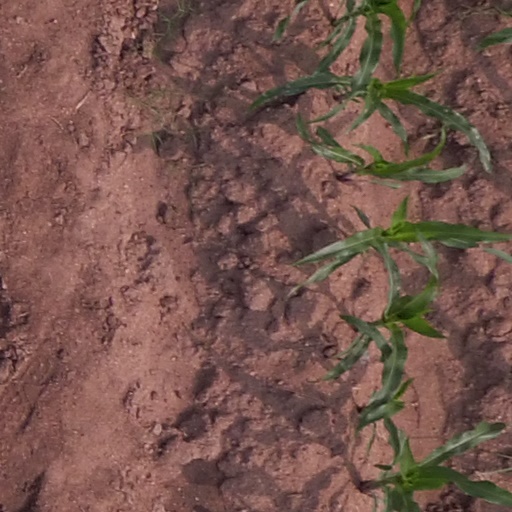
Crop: maize; corn